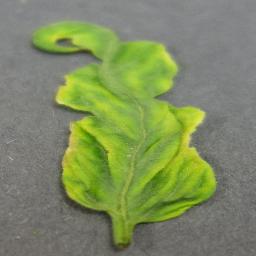
Label: Tomato___Tomato_Yellow_Leaf_Curl_Virus